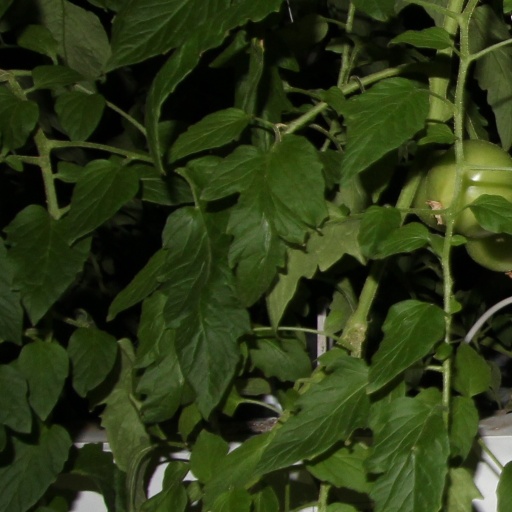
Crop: tomato